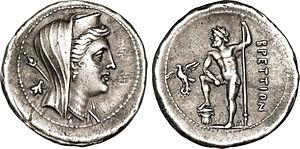
Nom de l'atelier
Dans la religion grecque antique, Héra ou Héré